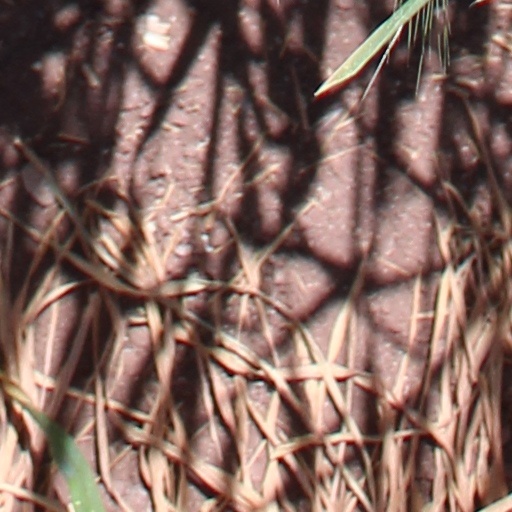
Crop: wheat